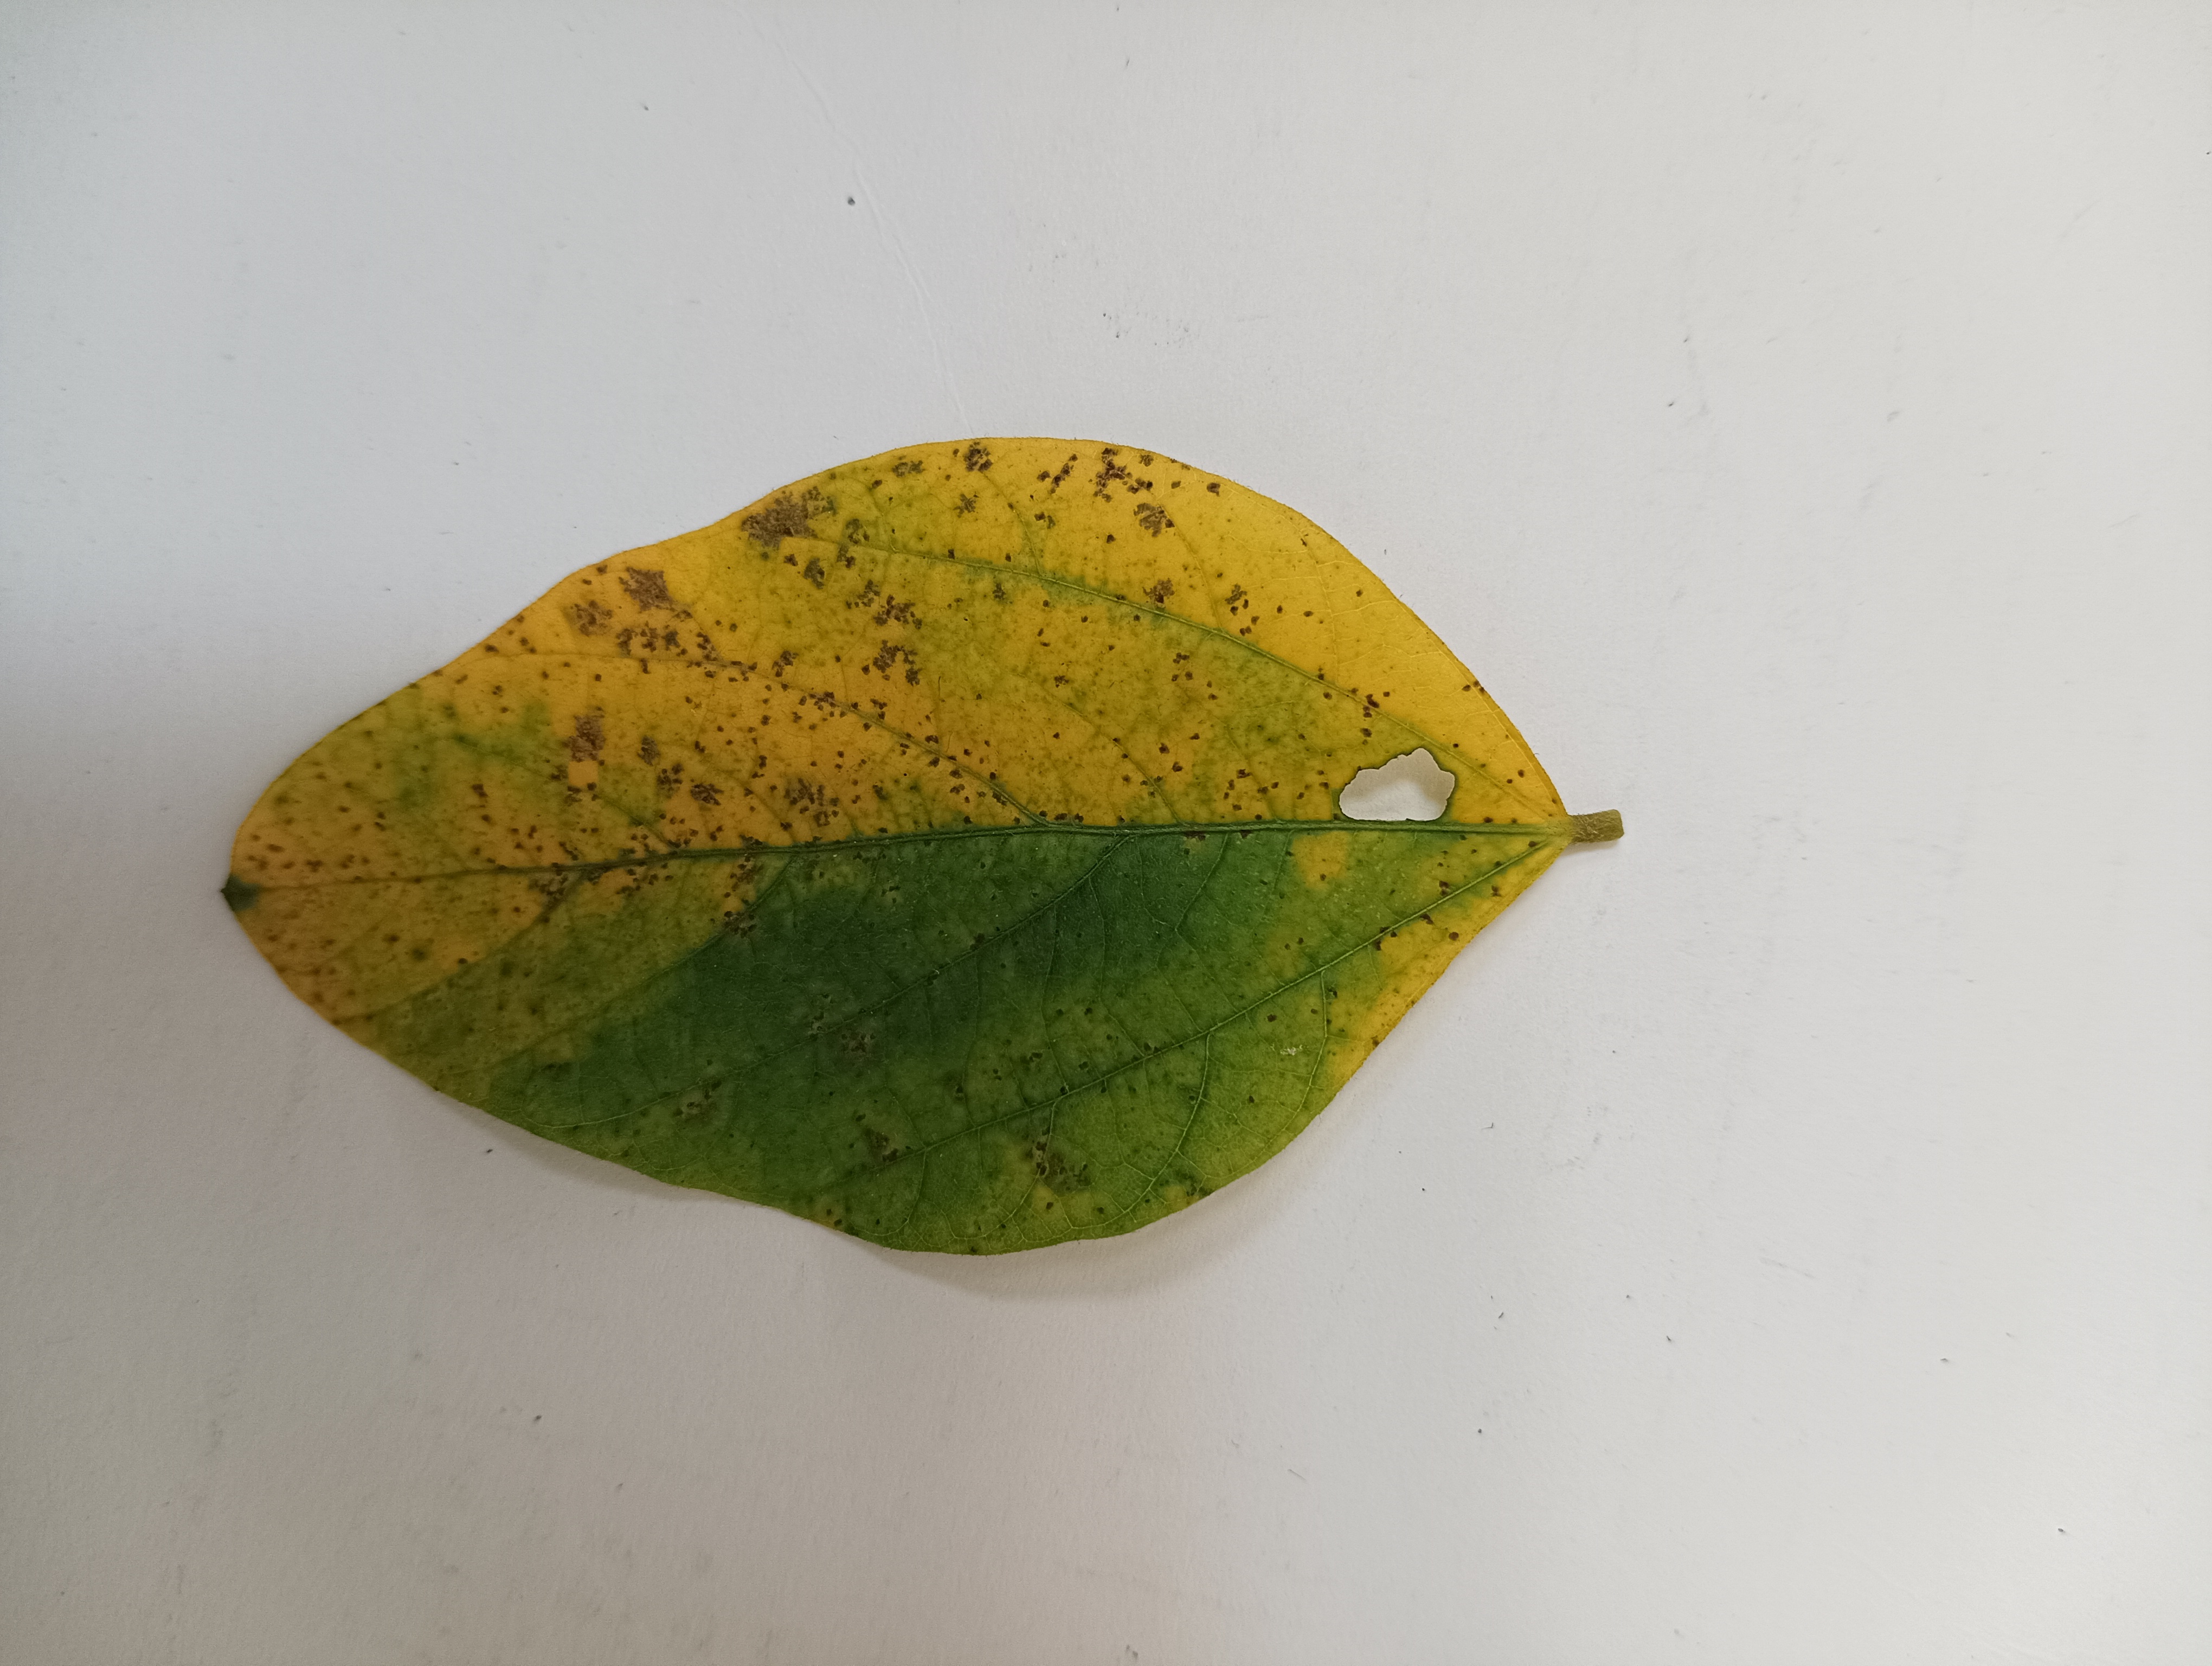
Label: Septoria_Brown_Spot